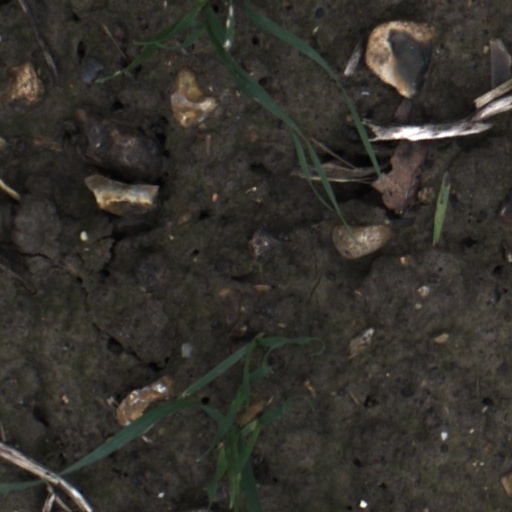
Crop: wheat